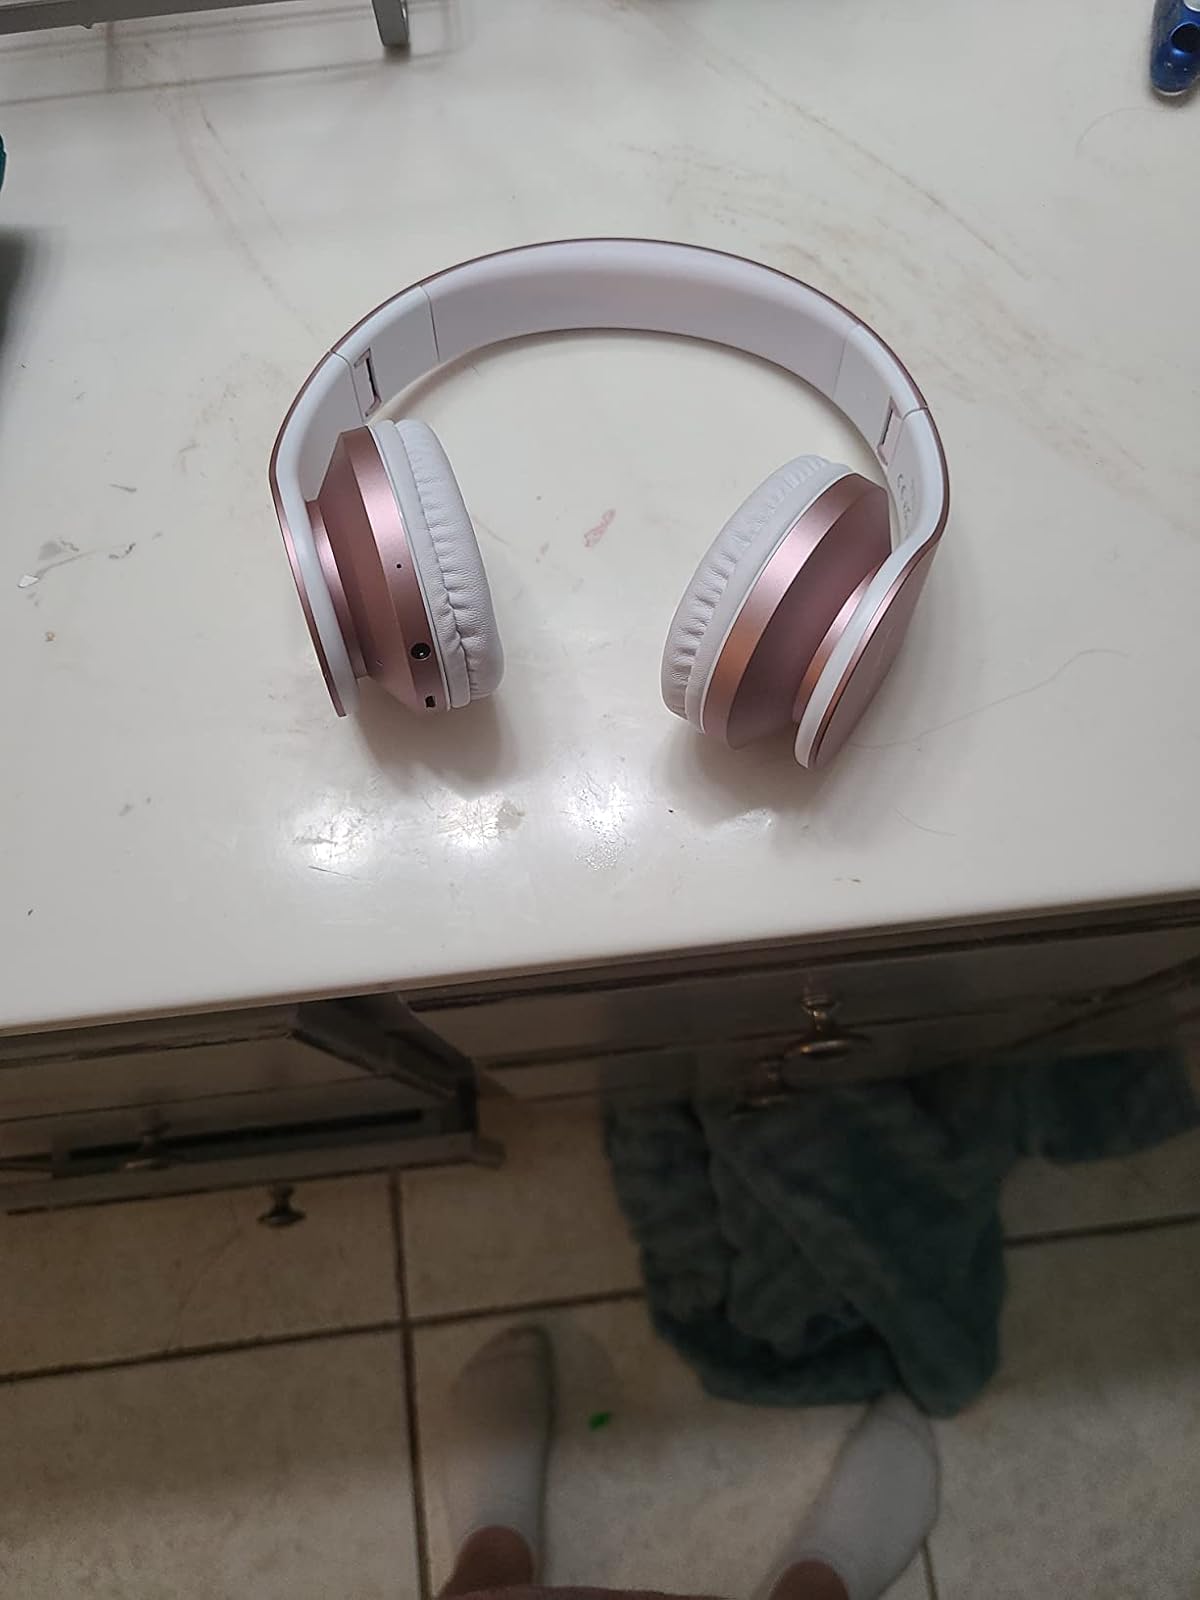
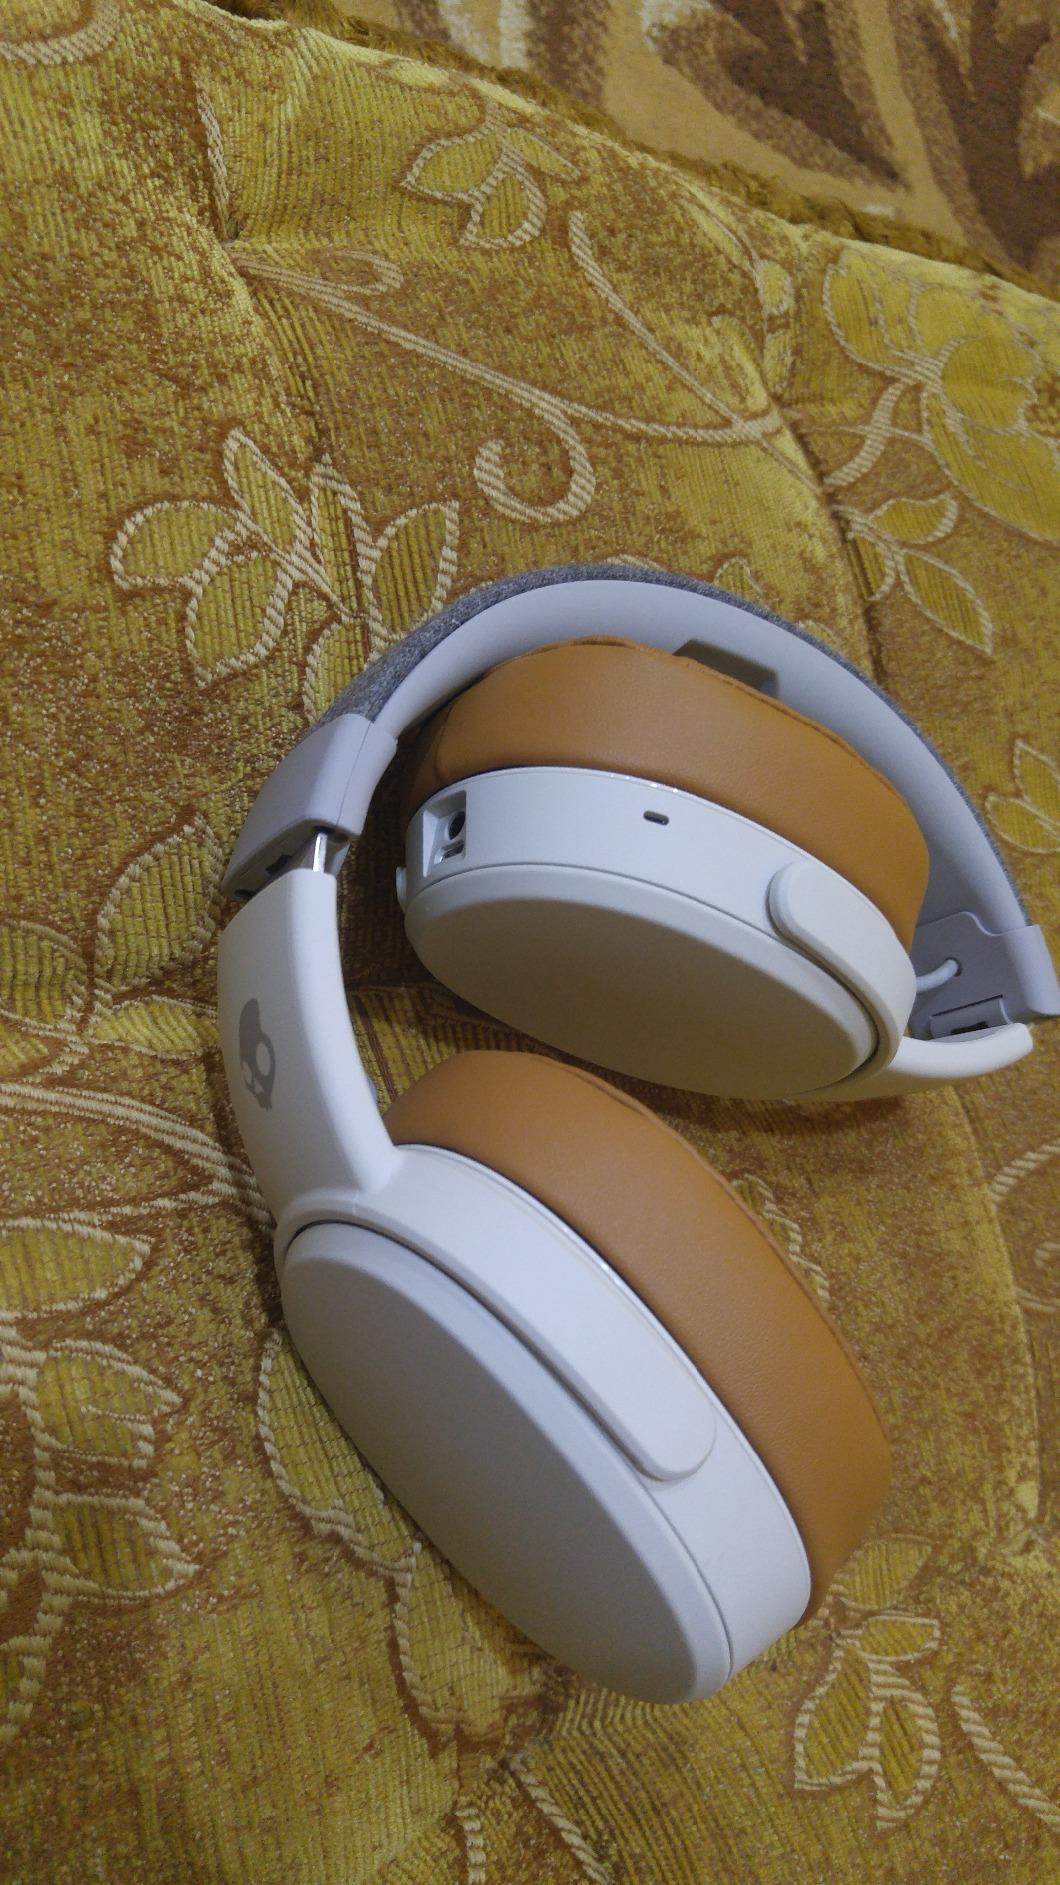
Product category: headphones
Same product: no